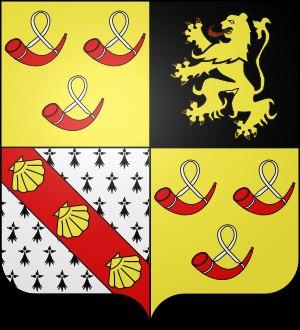
La maison de Hornes était une importante famille noble européenne, qui s'est éteinte dans la lignée masculine en 1826. Le nom fait référence à Horn, un petit village du Limbourg, situé aux Pays-Bas.